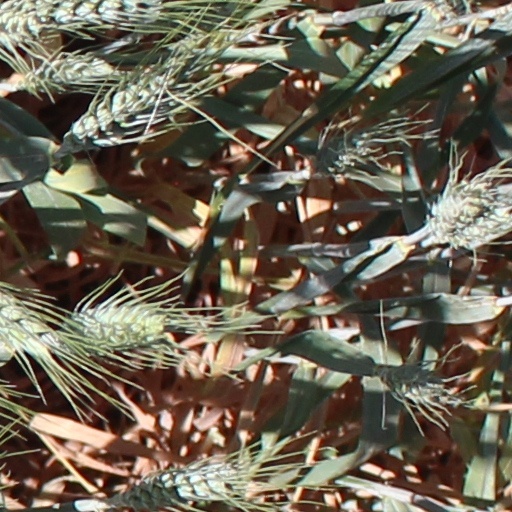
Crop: wheat